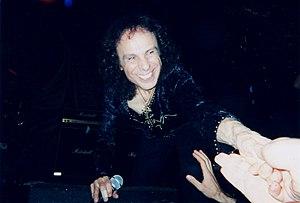
DIO à Paris le 30 septembre 2002 au Divan du Monde
Dio est un groupe de heavy metal américain, originaire de Cortland, à New York. Il est formé en 1982 et dirigé par le chanteur Ronnie James Dio, après son départ de Black Sabbath dans l'intention de former un nouveau groupe avec son ami Vinny Appice, également ancien membre de Black Sabbath. Le nom Dio signifie « Dieu » en italien. Le groupe compte un total de dix albums studio, de nombreux changements dans son formation, dont Ronnie James Dio étant autrefois le seul premier membre restant du groupe. Les guitaristes membres du groupe incluent Craig Goldy, Doug Aldrich, Vivian Campbell, Tracy G, Jake E. Lee et Rowan Robertson. Le groupe s'éteint en 2010 lorsque Ronnie James Dio décède d'un cancer de l'estomac à l'âge de 67 ans. Le groupe compte plus de 10 millions d'exemplaires vendus à travers le monde.